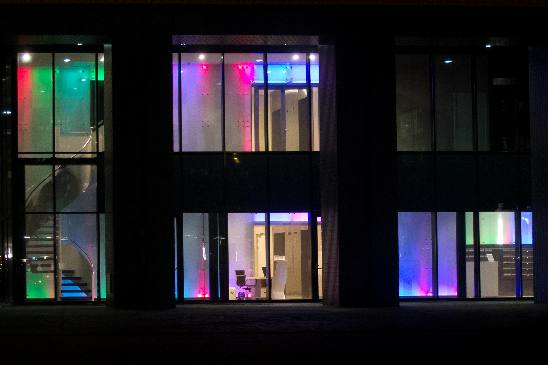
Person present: No